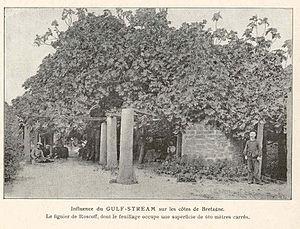
Influence du Gulf-Stream sur les Cotes de Bretagne
Roscoff [ʁɔskɔf], est une commune française du Léon située sur la côte nord de la Bretagne, dans le département du Finistère.